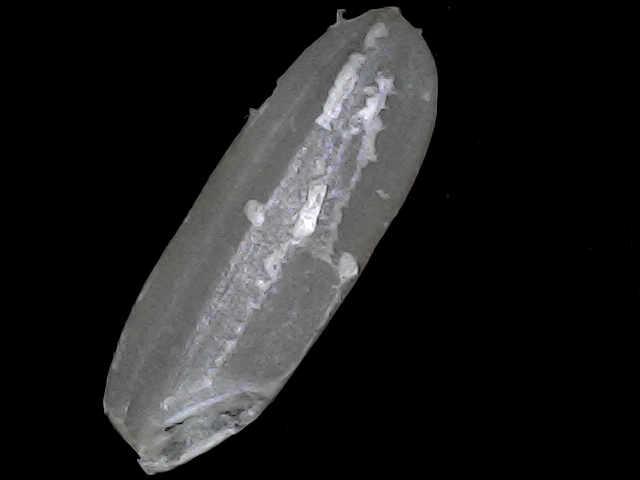
Rice variety: BRRI67